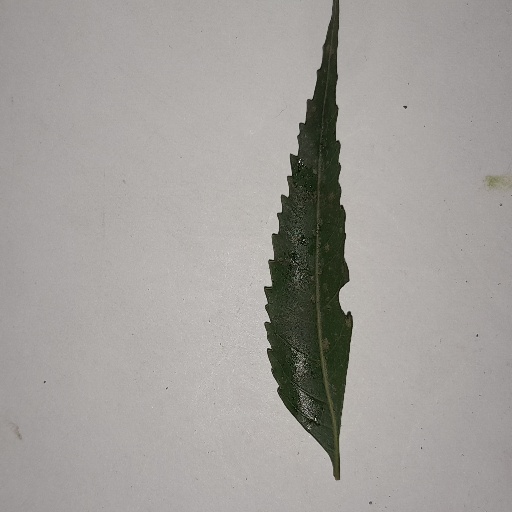
Species: Neem
Leaf condition: Powdery Mildew